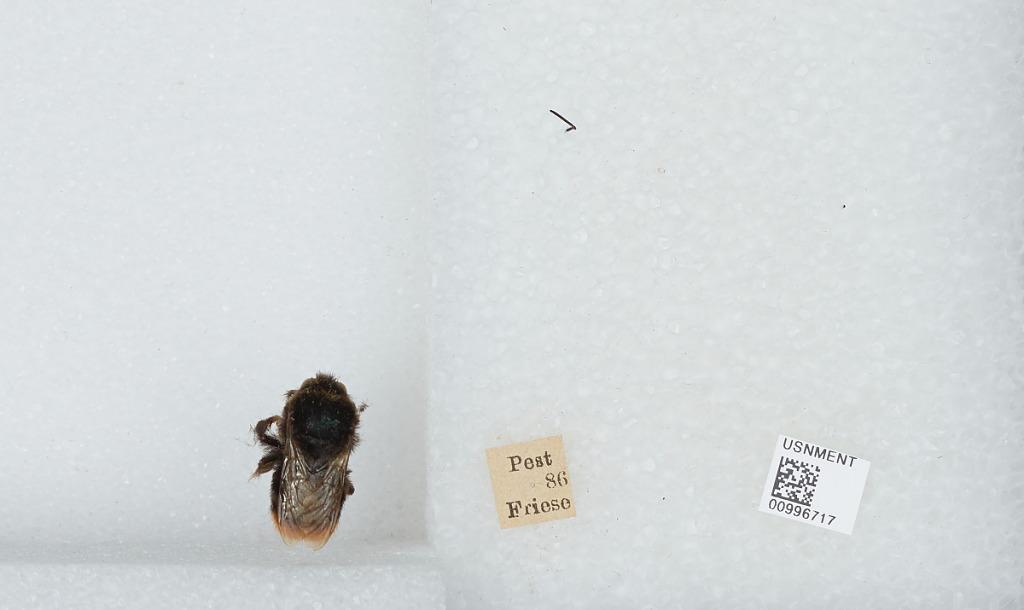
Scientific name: Bombus (Confusibombus) confusus (Schenck)
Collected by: Friese